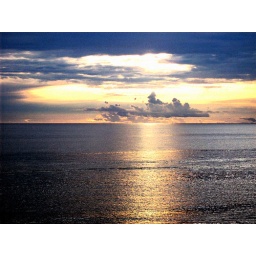
in a ship when i go back to home for xmas